Carlos Miguel Prieto

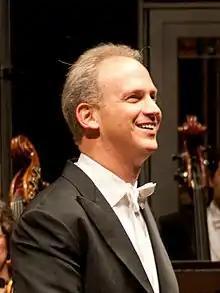
Carlos Miguel Prieto in 2014.

Carlos Miguel Prieto (born 14 November 1965) is a Mexican conductor. He is music director of the North Carolina Symphony, the Orquesta Sinfonica de Mineria, and The Orchestra of the Americas in Washington, D.C..